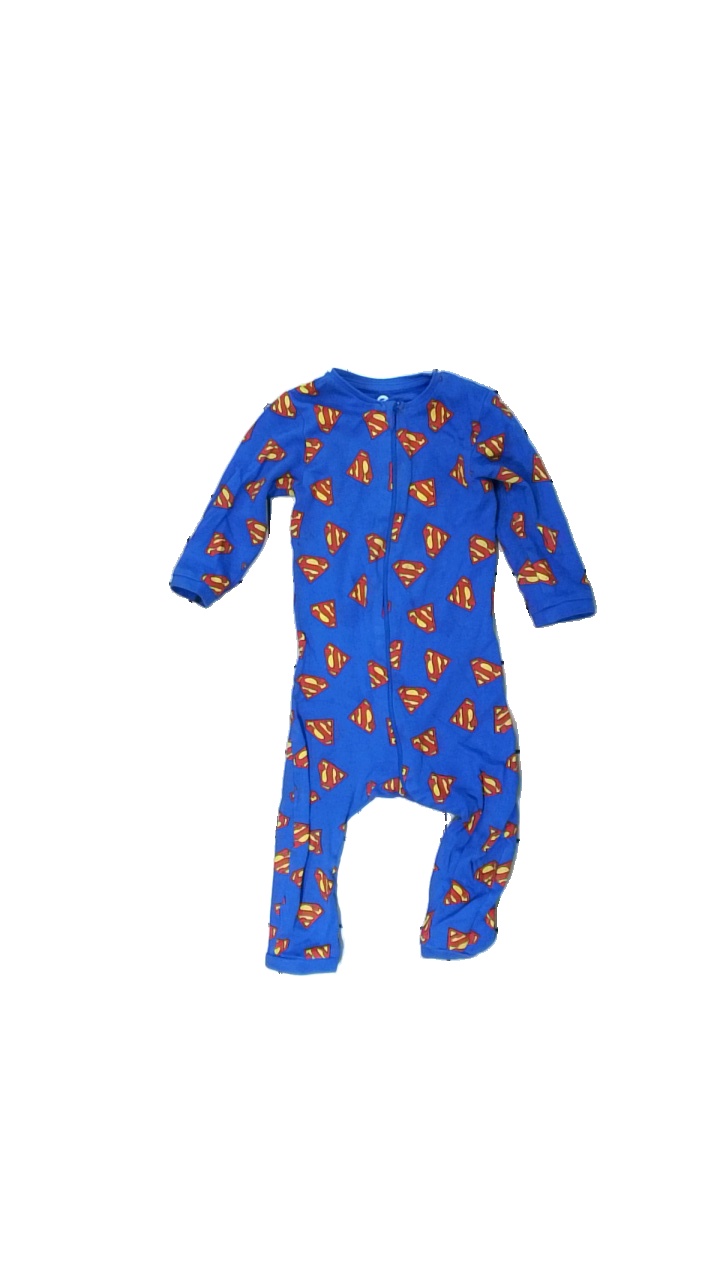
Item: Pajamas (Children)
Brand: Cubus
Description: blå pyjamas med superhjälte märken på. fläckar lite överallt
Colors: Yellow, Blue, Red
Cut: Regular
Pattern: Other
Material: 100% cotton
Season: All
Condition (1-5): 3
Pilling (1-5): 5
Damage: fläckar
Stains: Minor
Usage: Export
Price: <50